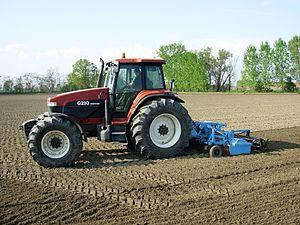
Fiat Geotech - Fiat Géotechnique, était une holding filiale du groupe italien Fiat Group regroupant les sociétés du groupe Fiat spécialisées dans les domaines des machines agricoles et des travaux publics.